1953 British Mount Everest expedition

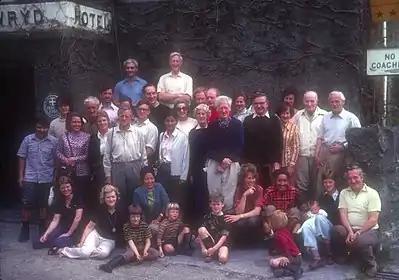

The expedition participants were selected for their mountaineering qualifications and also for their expertise in providing a number of other necessary skills and support services. While most were from the United Kingdom itself, they were also drawn from other countries of the British Empire and Commonwealth of Nations. The leader, Hunt, had been born in India.